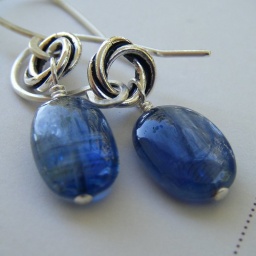
Gem quality blue kyanite ovals drop beneath sterling silver love knots to fashion this pair of handmade artisan earrings.